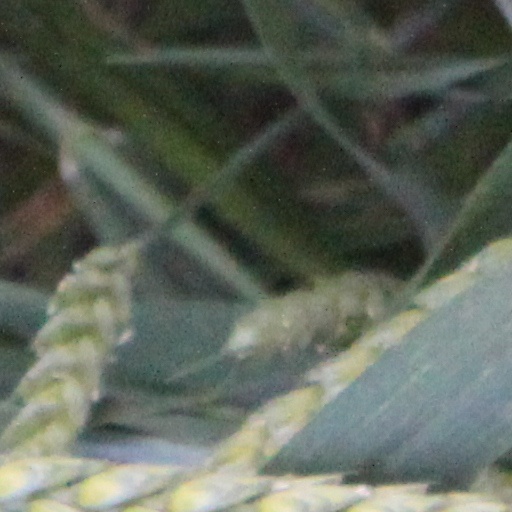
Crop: wheat